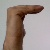
The image shows a hand gesture representing a space in Indian Sign Language.